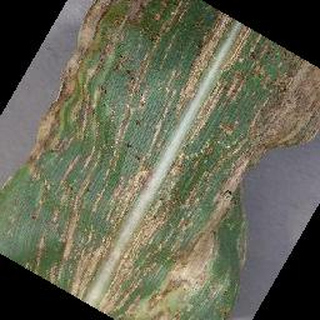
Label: corn_cercospora_leaf_spot